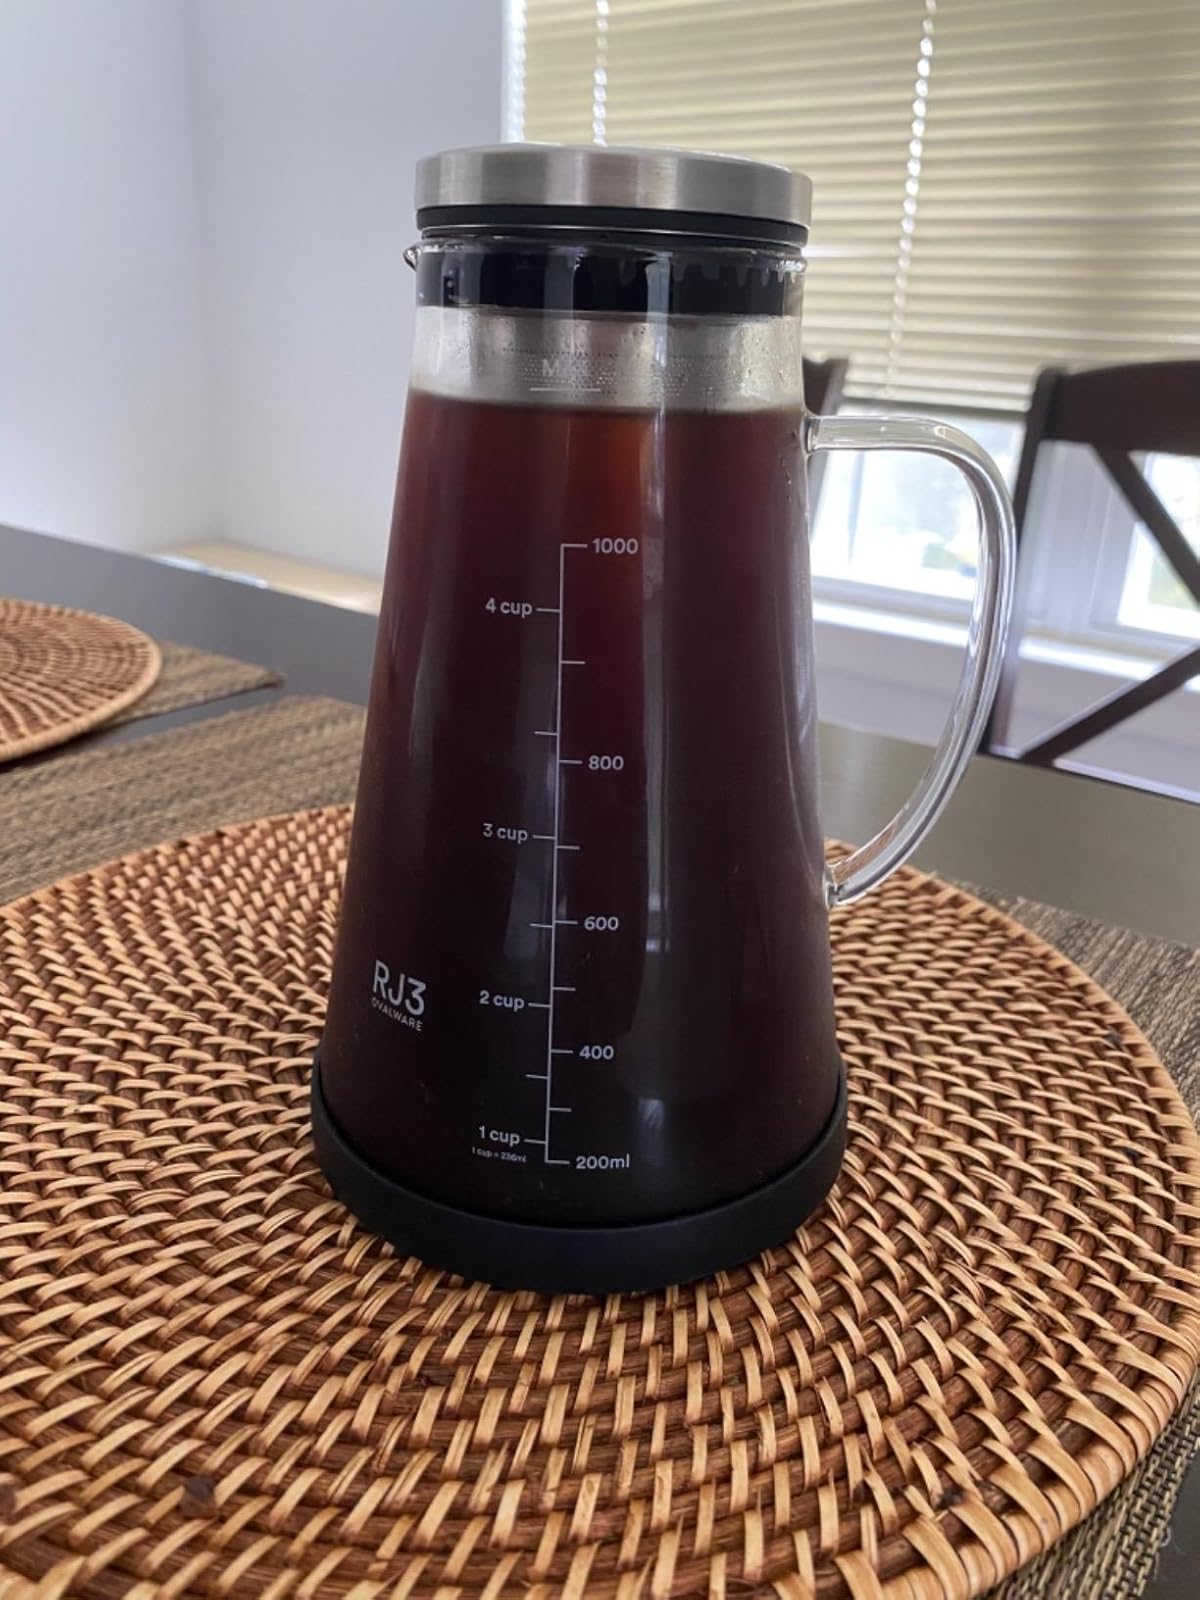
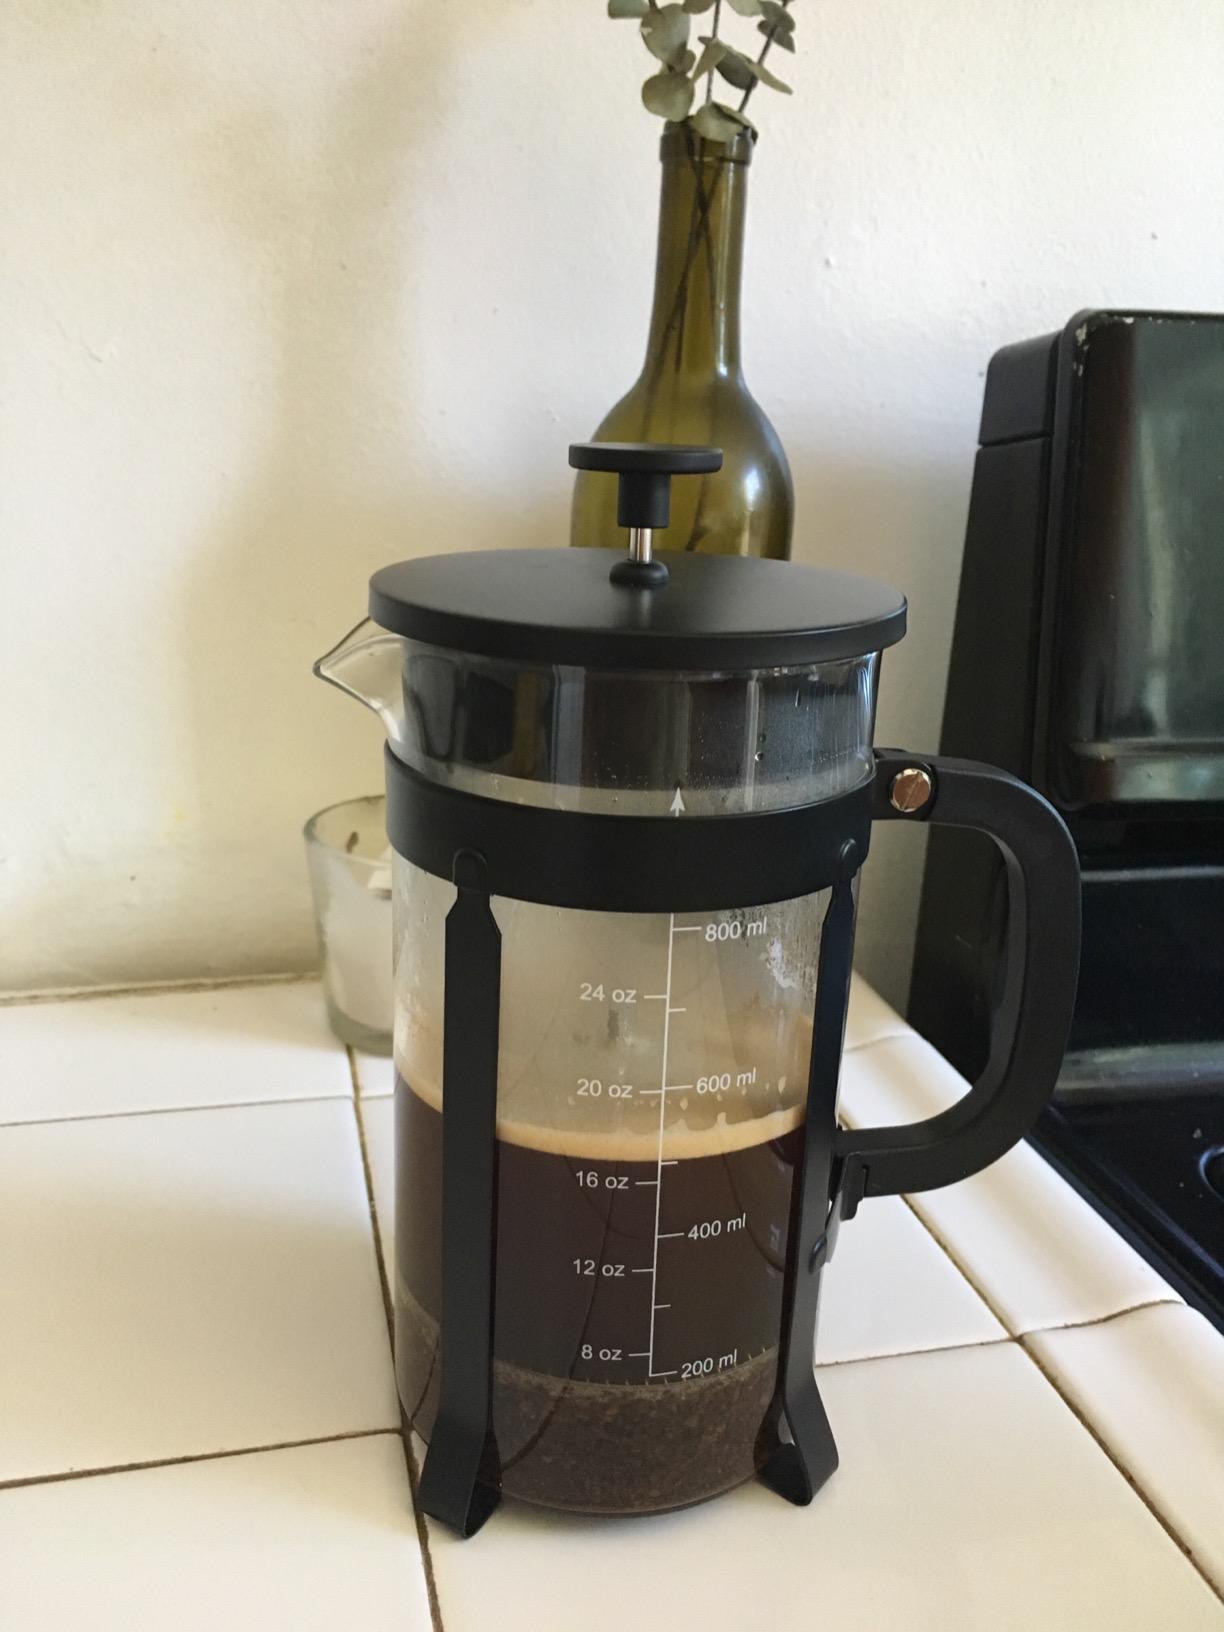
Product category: items_tea
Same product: no